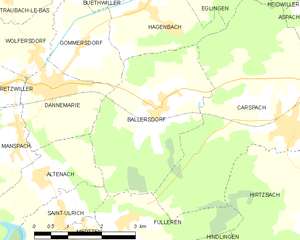
Carte des communes françaises